Clan of Xymox

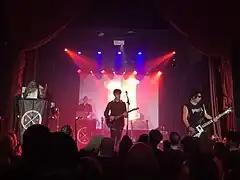
Clan of Xymox plays at Portland's Star Theater on June 11, 2023.

In 2021, the band released "Limbo" a concept album about the COVID-19 pandemic. Alice Teeple of Post-Punk.com praised the album, calling it "a masterstroke of modern goth rock." Teeple opined that the album proves that the band "remains at the top of their songwriting game".